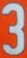
Number: 3